Battle of Mór

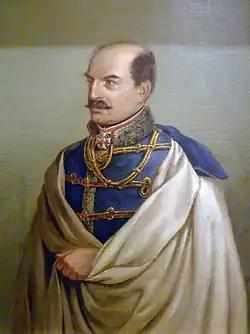
Josip Jelačić painting 1850

Perczel received both Kossuth's and Csány's letters on 30 December. He called a War Council and against the advice of his more learned officers, decided to accept the battle with the enemy. His decision was allegedly influenced also by the fact that he was informed by the commander of one of his divisions, whose soldiers still had no rifles, Lieutenant Colonel István Szekulits, that if the enemy is not held at Mór, he will not be able to take a comfortable distance from the pursuing enemy, thus they will arrive at Székesfehérvár at the same time. Perczel, however, failed to reconnoiter the enemy's forces, and similarly failed to inform Görgei about his plan to fight Jelačić. He did not inform even the brigade commander, Lieutenant Colonel János Horváth, sent by Görgei to maintain contact between their armies, who only learned of the battle from the sound of the cannonade.